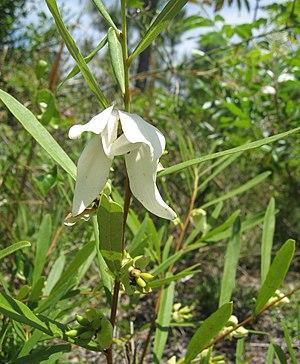
Asimina angustifolia est une espèce de plante appartenant à la famille des Annonacés.